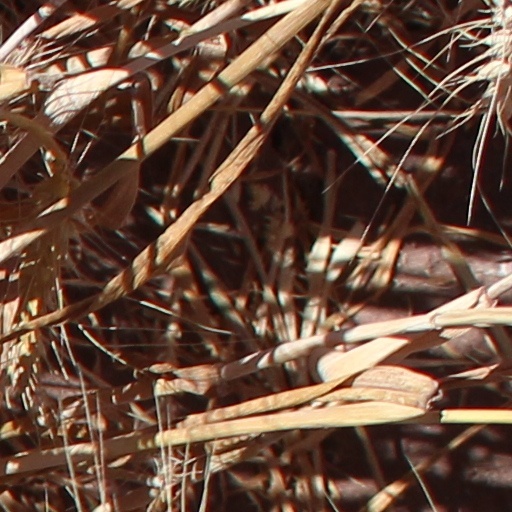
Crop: wheat